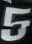
Number: 5